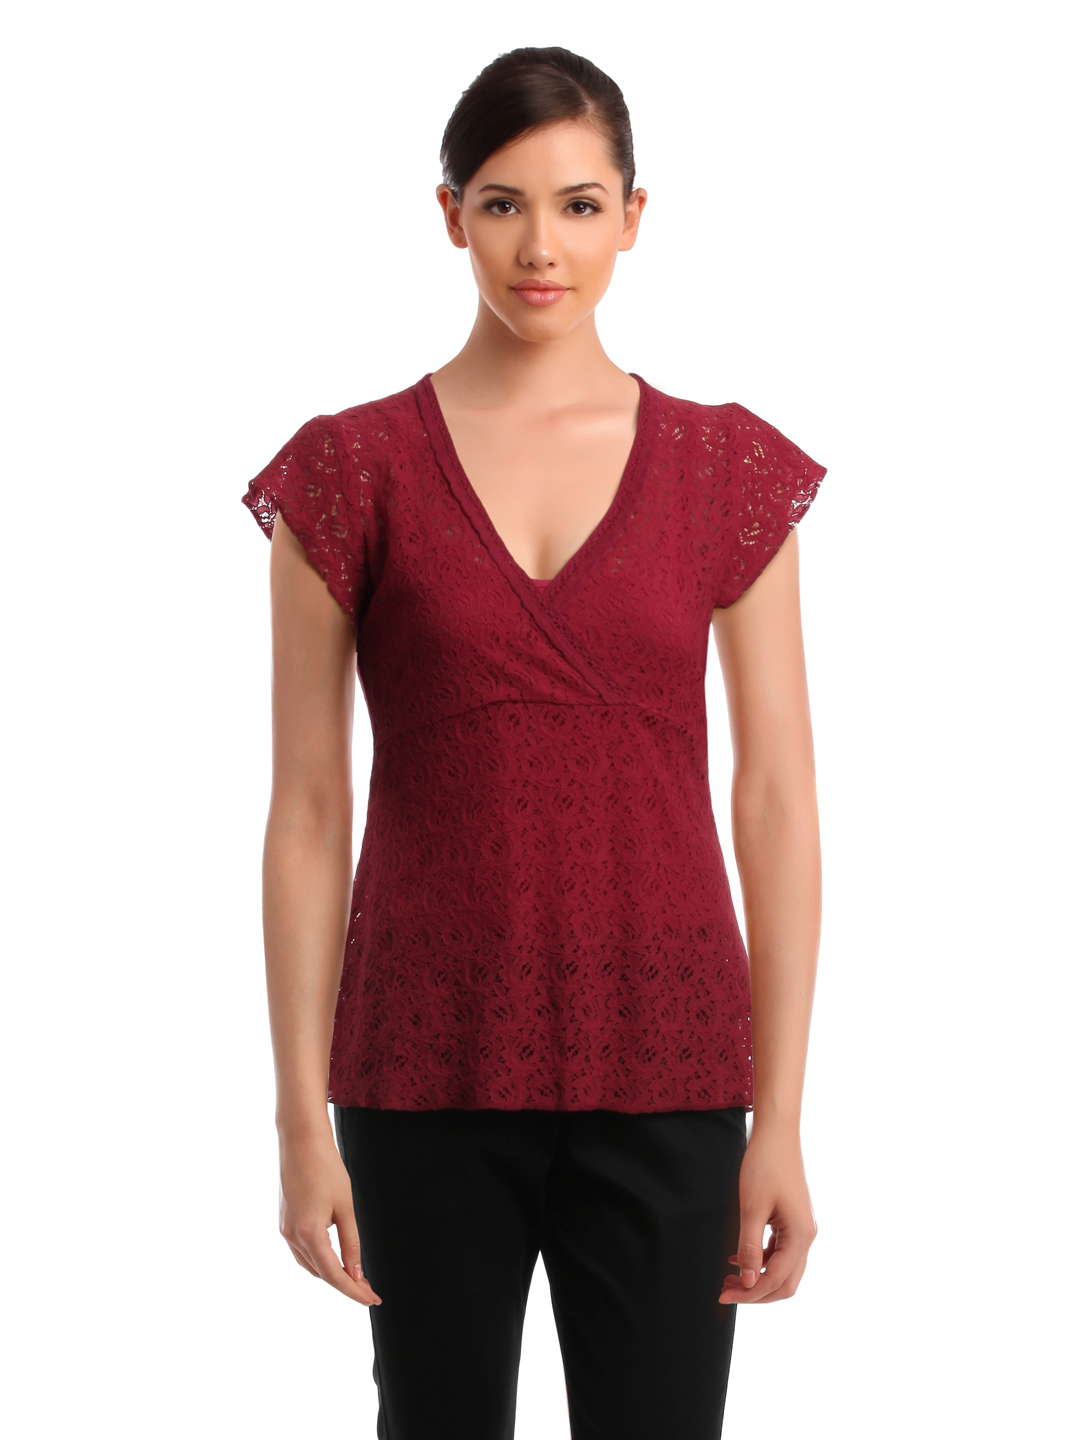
Elle Women Red Top
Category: Apparel / Topwear / Tops
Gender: Women
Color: Red
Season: Summer 2012
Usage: Casual